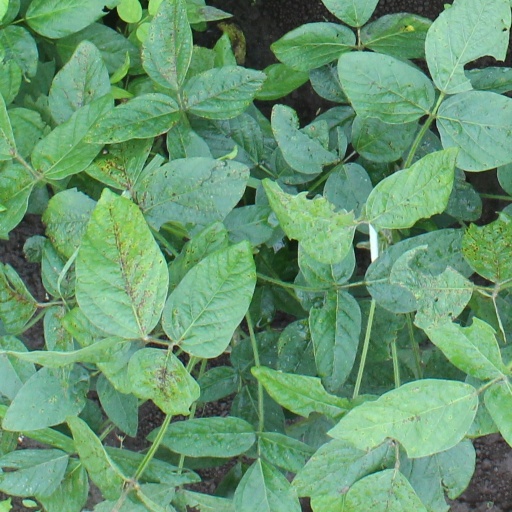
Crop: soybean